Northern Forest Canoe Trail

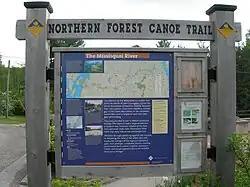
Northern Forest Canoe Trail (NFCT) sign

The trail has been likened to a water version of the Appalachian Trail, and there are many similarities: both are long-distance trails that most people will use for day trips or short overnight trips. Many of those who paddle the entire trail will do so in sections. Unlike the AT, the NFCT obtains access for campsites and portages through landowner permission rather than through land protection. Also, many sections of the trail require a high level of skill to complete.